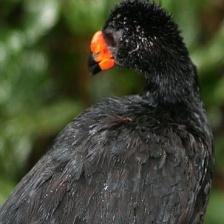
Species: WATTLED CURASSOW
Scientific name: CRAX GLOBULOSA